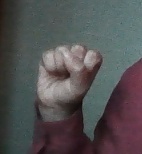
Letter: saad